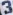
Number: 3